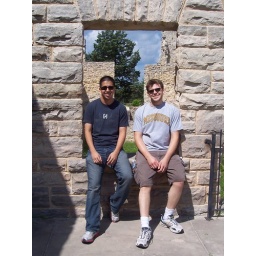
The boys sit in the window of the castle ruins